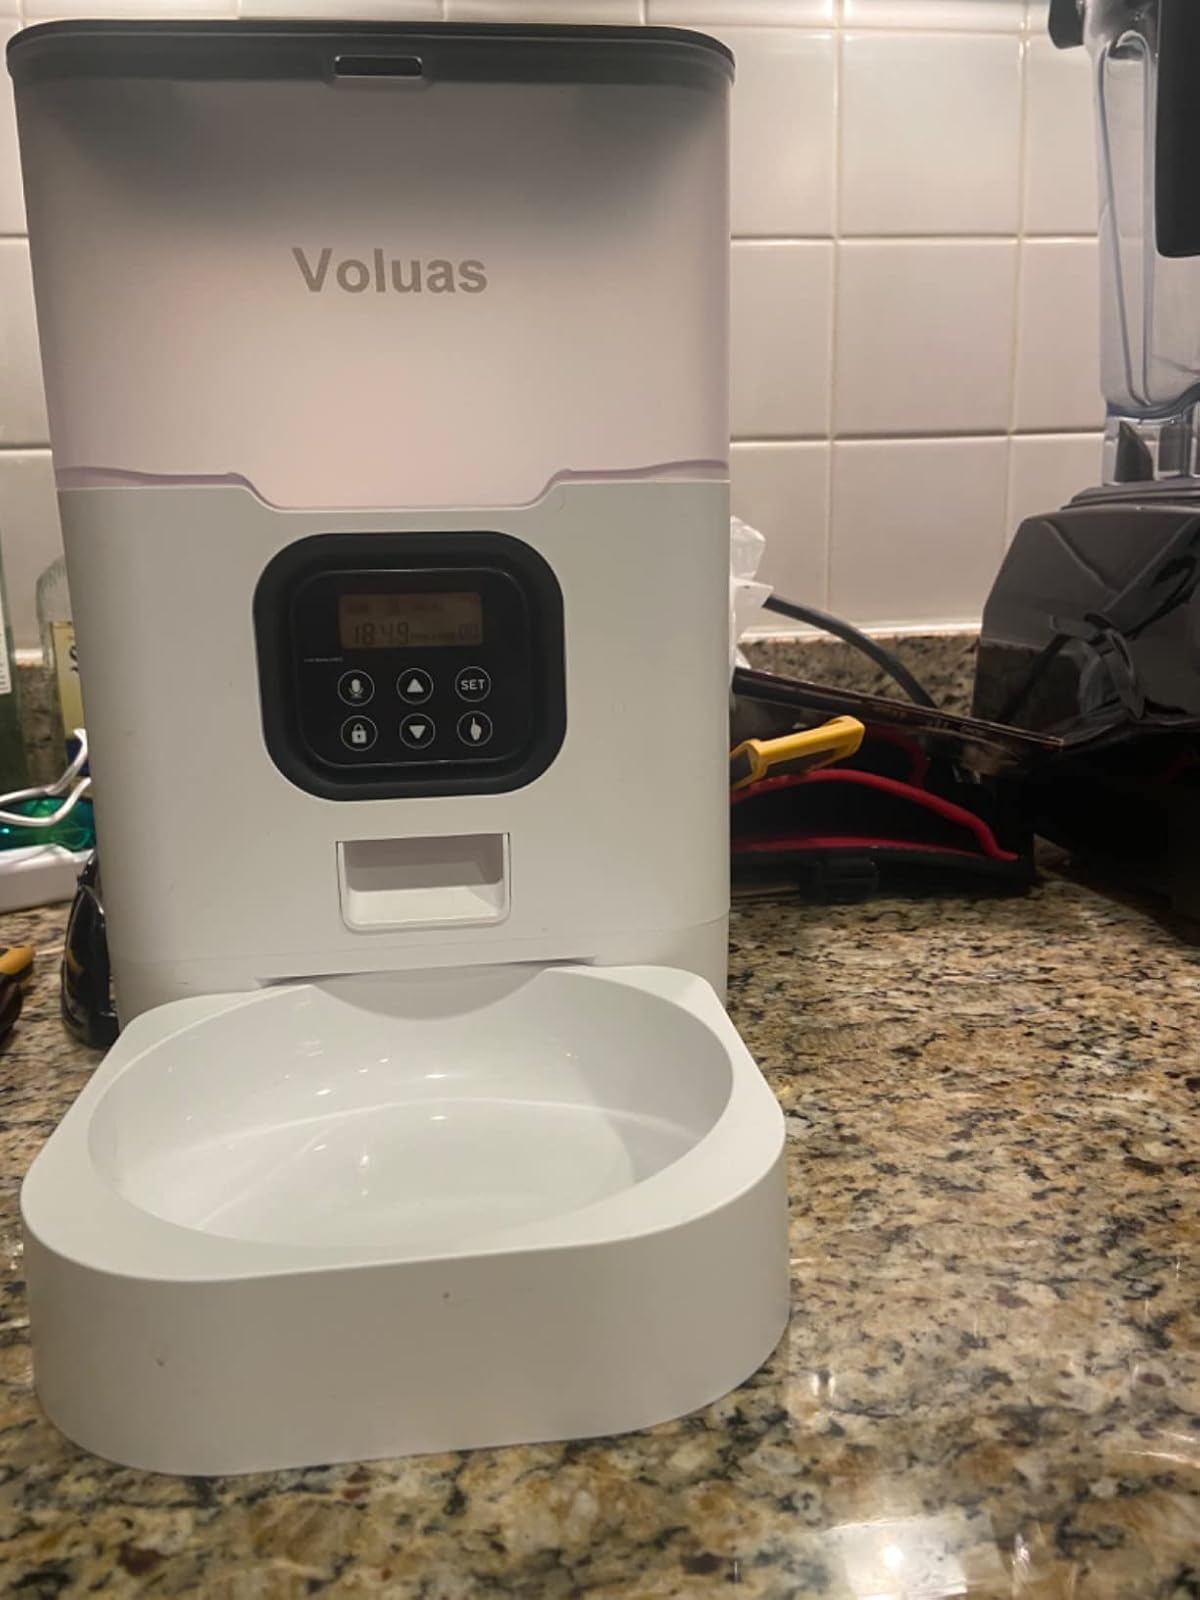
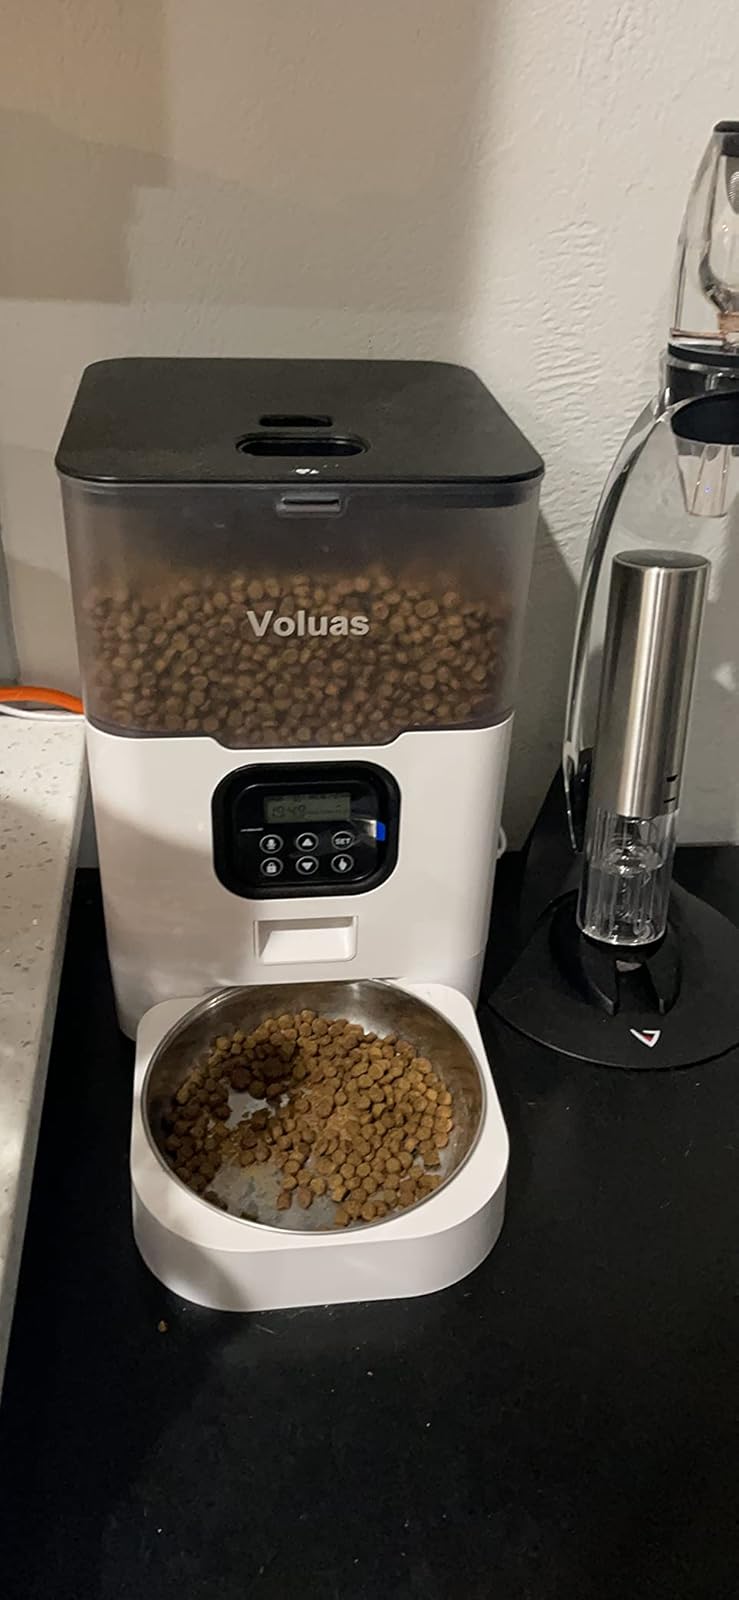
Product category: items_feeder
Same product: yes